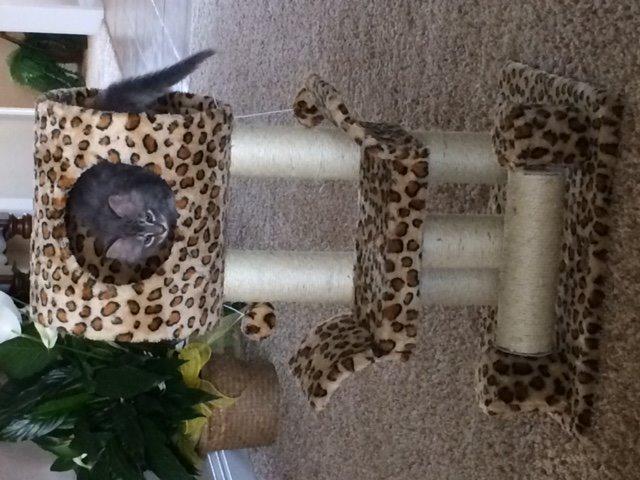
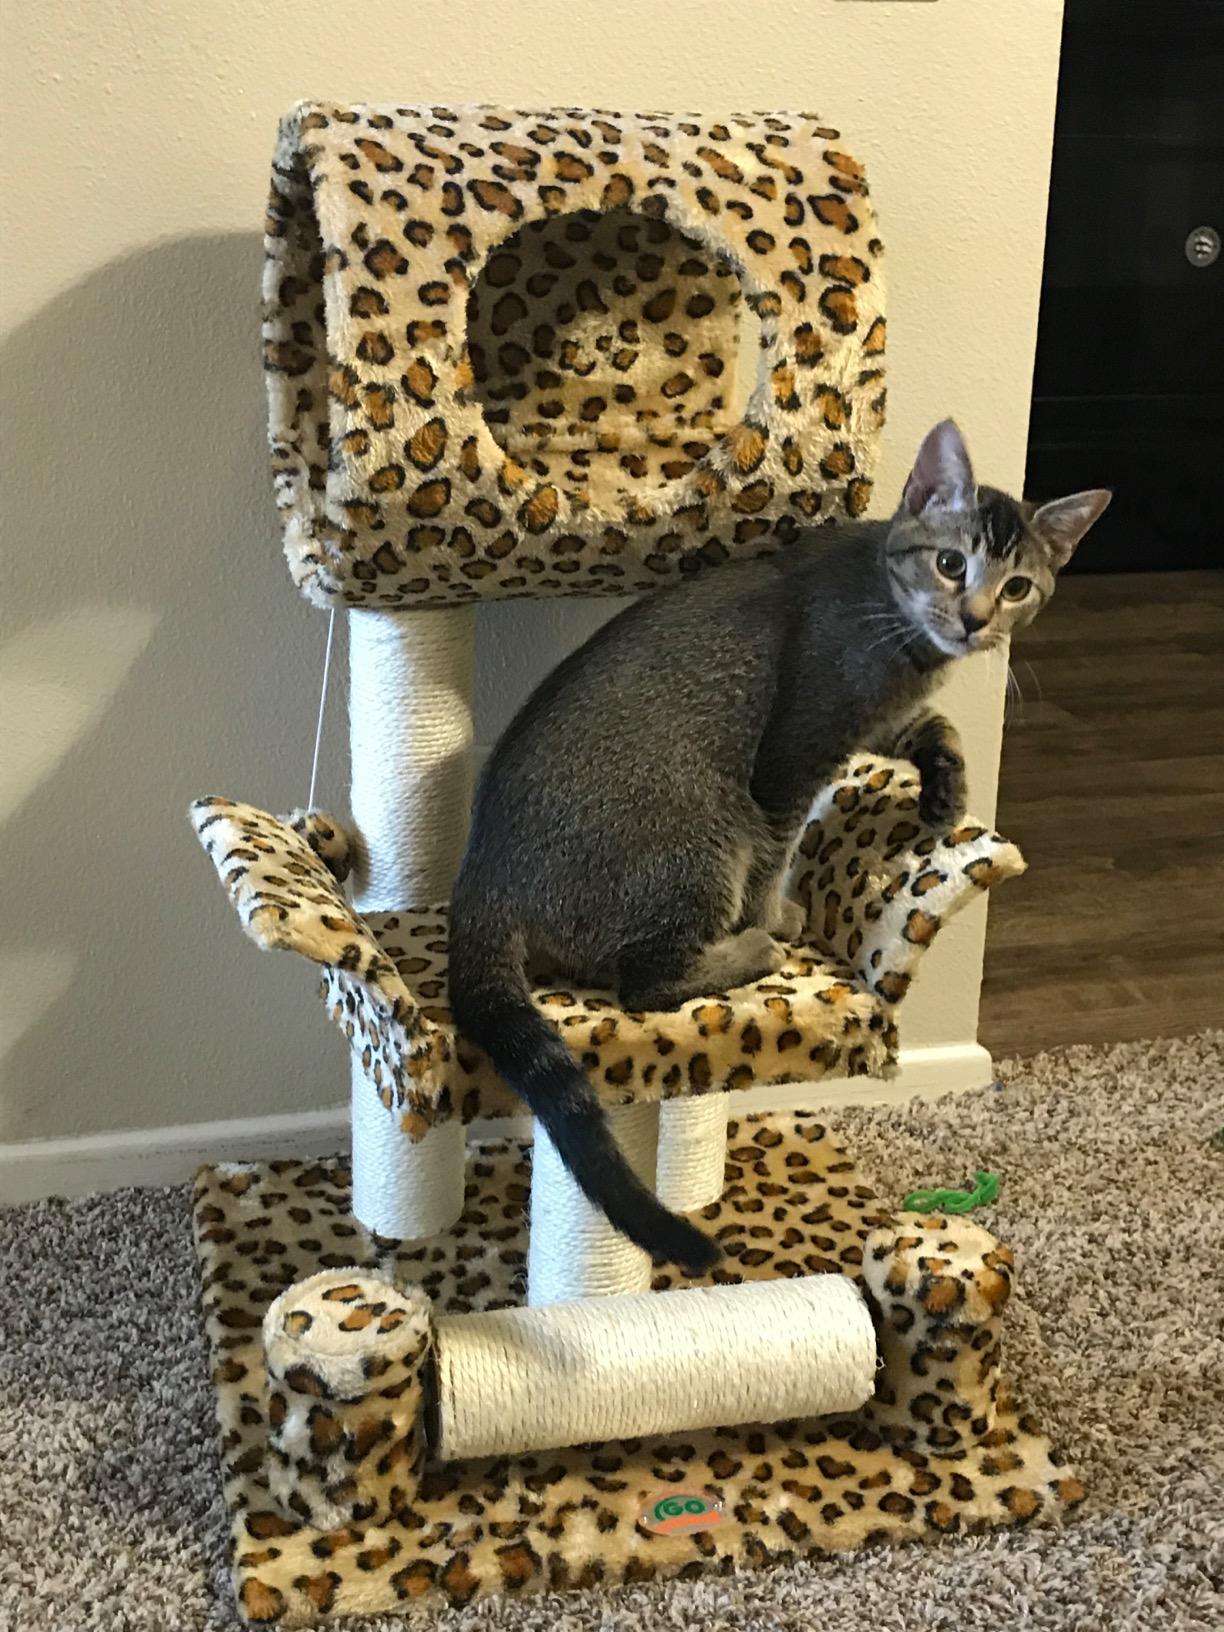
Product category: items_cat tree
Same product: yes